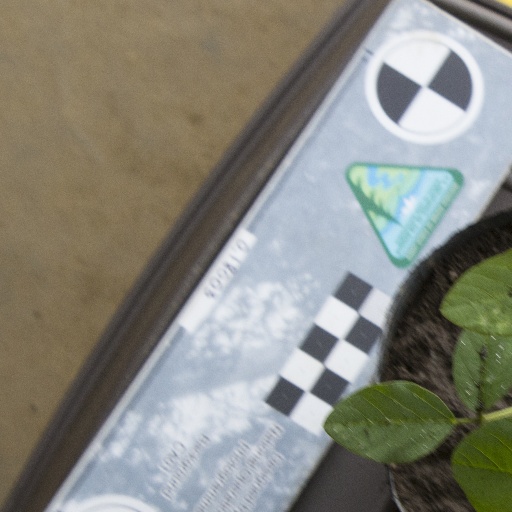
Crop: soybean